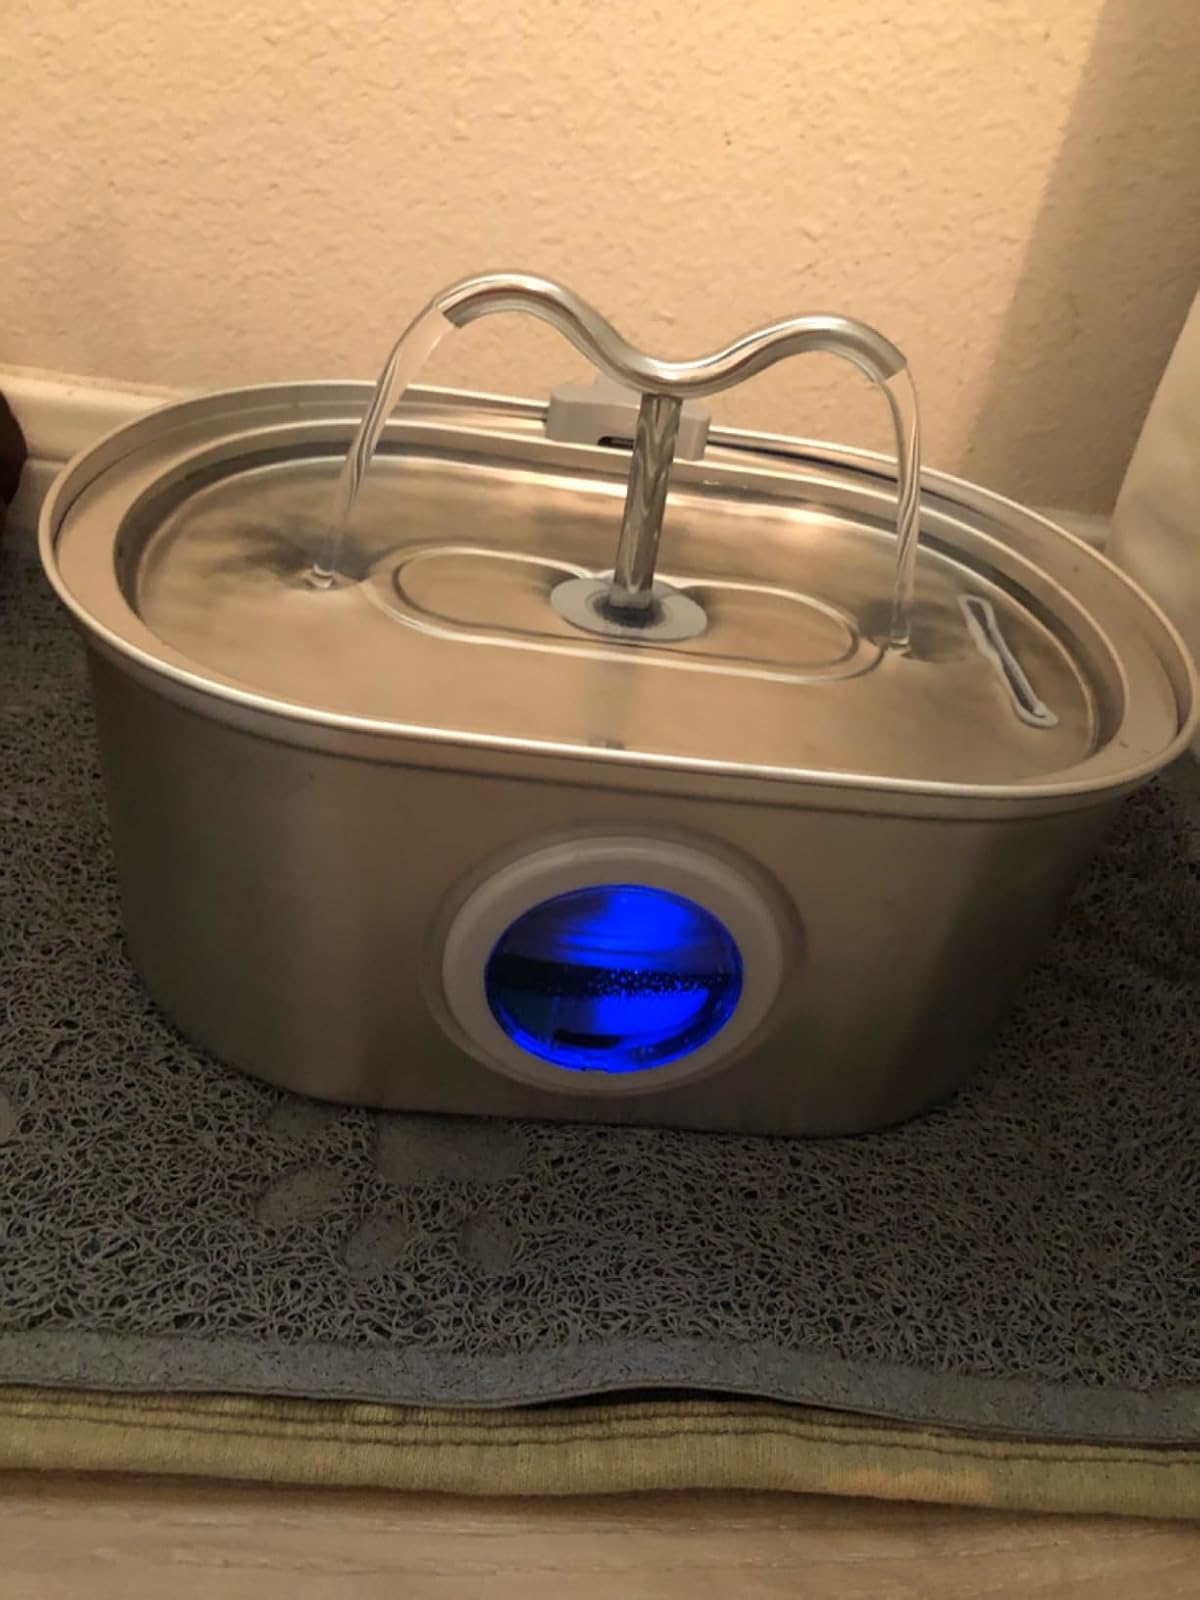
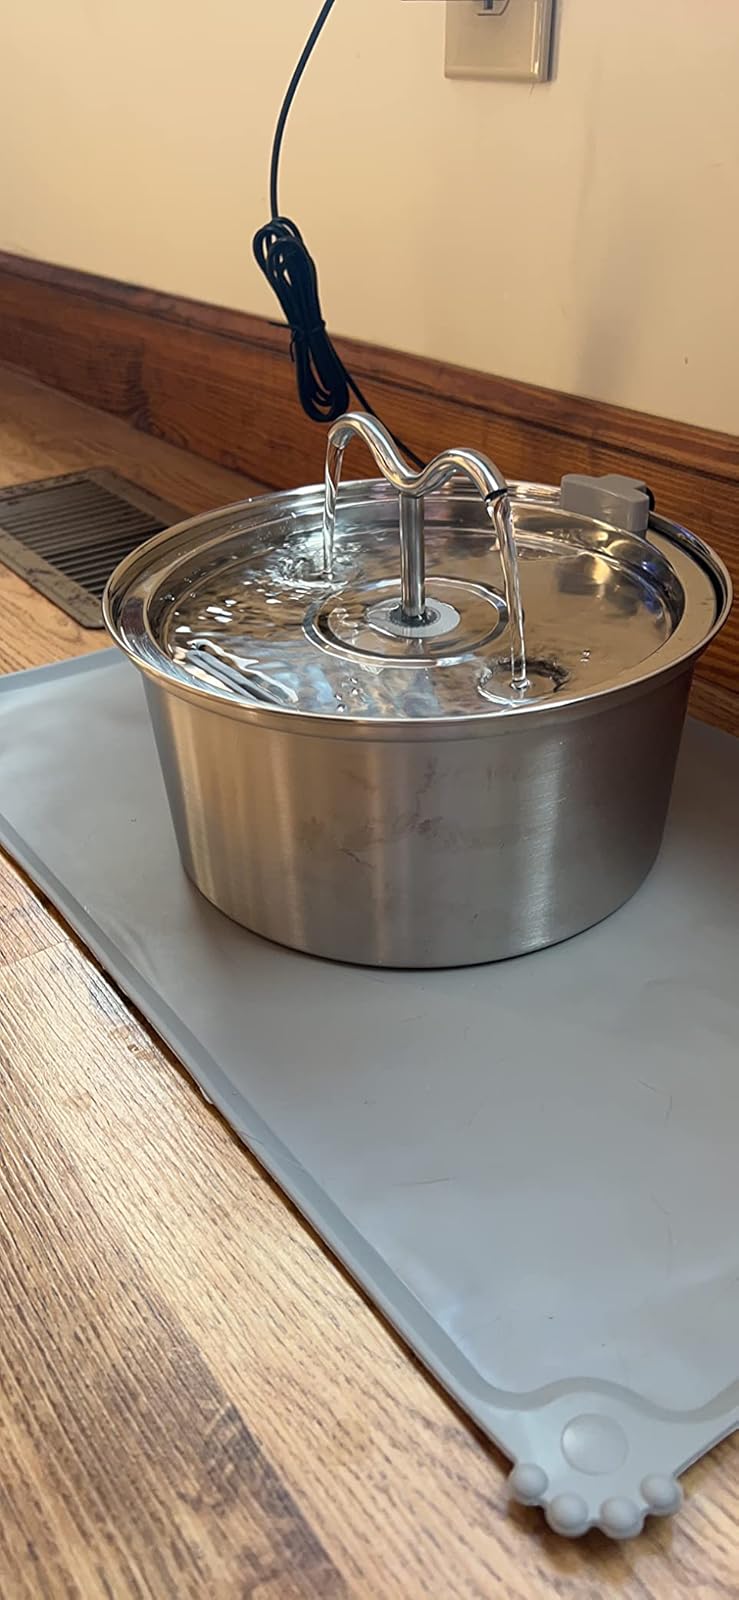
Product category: items_bowl
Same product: no